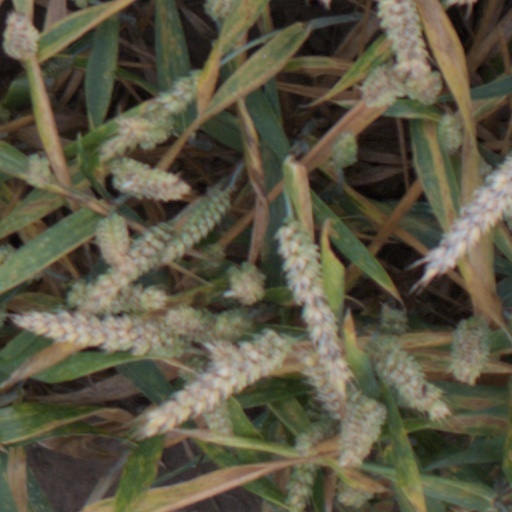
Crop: wheat